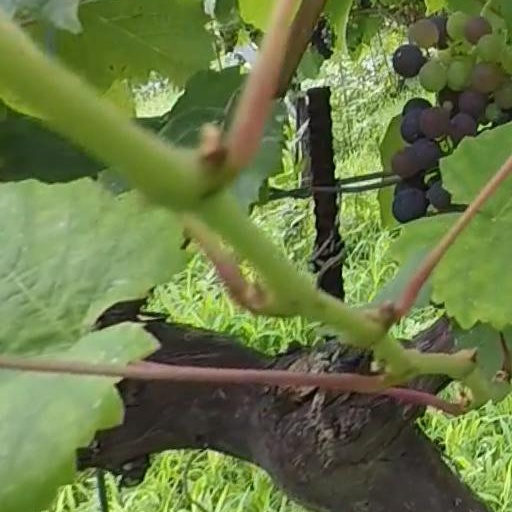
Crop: grape